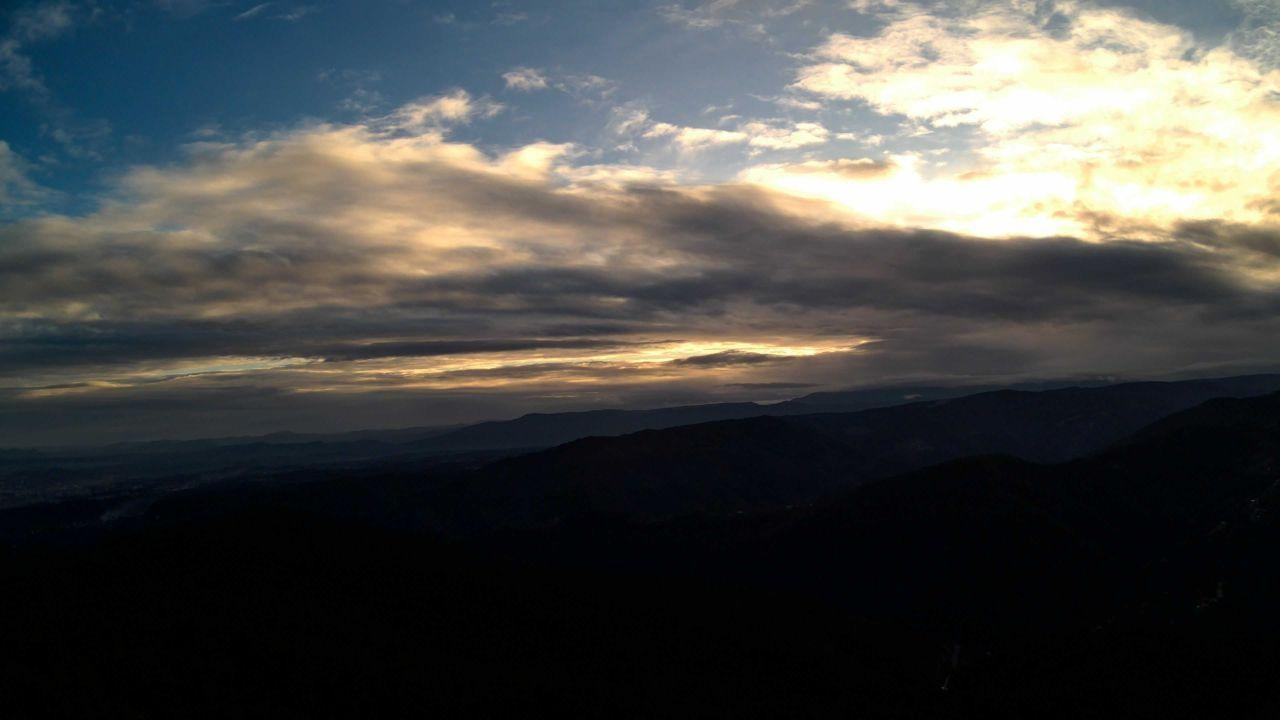
Fire: no
Smoke: yes